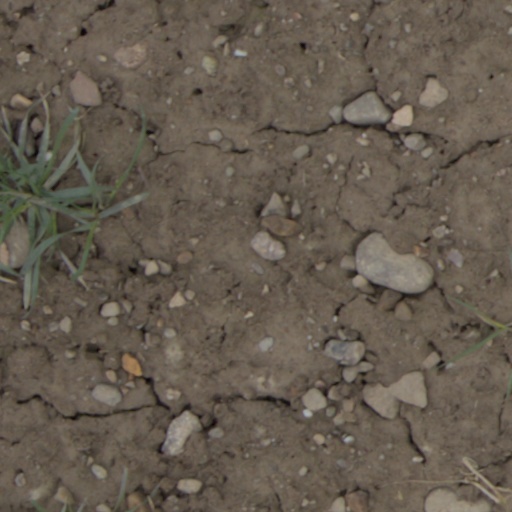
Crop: wheat